2016 Republican National Convention

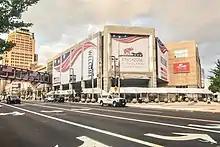
Exterior of Quicken Loans Arena several days prior to the convention

The "Los Angeles Times" wrote at the end of March 2016 that fears of a turbulent and volatile convention atmosphere were heightened because of a variety of factors: "a city scarred by controversial police shootings and simmering with racial tension; a candidate [Trump] who has threatened that his supporters will riot if he comes with the most delegates but leaves without the nomination; and a police force with a reputation for brutality." Concerns specifically focused on the ability of the Cleveland Police Department to handle protests in the wake of the Tamir Rice and Michael Brelo cases, and a 2014 Department of Justice investigation that criticized the police department for having a pattern or practice of using "unreasonable and unnecessary force." Left-wing activists have been preparing for the convention since it was announced in 2014. In May 2016, the American Civil Liberties Union threatened to file a lawsuit on behalf of two activist groups, Citizens for Trump and a progressive group called Organize Ohio, asserting that protesters were being inhibited in their attempts to organize effectively by the city's delay in granting permits. As of May 19, six groups had filed for permits, but none had been granted. Cleveland stalled on approving and making public the demonstration applications it received, while Philadelphia (hosting the 2016 Democratic National Convention) had already granted an application. The ACLU sued the city in federal district court on June 14, 2016. As of May 20, 2016, groups that have filed for protest permits have included the AIDS Healthcare Foundation; Global Zero; Organize Ohio, a group of progressive activists; the Citizens for Trump/Our Votes Matter March; Coalition to March on the RNC and Dump Trump; Stand Together Against Trump, an anti-Donald Trump group; People's Fightback Center/March Against Racism; and Created Equal, an anti-abortion group. A pro-Trump group, Trump March RNC, withdrew its application after Trump became the presumptive nominee.